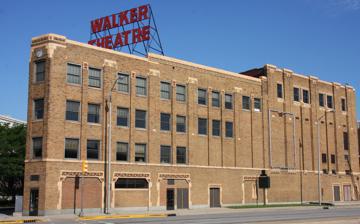
Building: Madam Walker Legacy Center
Country: United States of America
Year built: 1927
National Historic Landmark in Indianapolis, Indiana, U.S. This article is about the building. For the company, see Madam C. J. Walker Manufacturing Company . United States historic place Madam C. J. Walker Manufacturing Company U.S. National Register of Historic Places U.S. National Historic Landmark The building in 2016 Show map of Indianapolis Show map of Indiana Show map of the United States Location Indianapolis , Indiana Coordinates 39°46′33.5″N 86°10′1.5″W / 39.775972°N 86.167083°W / 39.775972; -86.167083 Built 1927 Architect Rubush & Hunter Architectural style African- Art Deco NRHP reference No. 80000062 Significant dates Added to NRHP July 17, 1980 Designated NHL July 17, 1991 The Madam C. J. Walker Building , which houses the Madam Walker Legacy Center , was built in 1927 in the city of Indianapolis , in the U.S. state of Indiana , and as Madam C. J. Walker Manufacturing Company , it was designated a National Historic Landmark in 1991. The four-story, multi-purpose Walker Building was named in honor of Madam C. J. Walker , the African American hair care and beauty products entrepreneur who founded the Madam C. J. Walker Manufacturing Company, and designed by the Indianapolis architectural firm of Rubush & Hunter . The building served as the world headquarters for Walker's company, as well as entertainment, business, and commercial hub along Indiana Avenue for the city's African American community from the 1920s to the 1950s. The historic gathering place and venue for community events and arts and cultural programs were saved from demolition in the 1970s. The restored building, which includes African , Egyptian , and Moorish designs, is one of the few remaining African- Art Deco buildings in the United States. The Walker Building was added to the National Register of Historic Places in 1980. History Madam C.J. (Sarah Breedlove) Walker (1867–1919), an African-American hair care and beauty products entrepreneur around the turn of the century, began development of the Walker Building and its theatre prior to her death in 1919; however, her daughter, A'Lelia Walker , in collaboration with Freeman B. Ransom , the Madam C. J. Walker Manufacturing Company 's attorney , supervised the completion of the project. The building was named in Madam Walker's honor and opened to the public on December 26, 1927, eight years after her death. The four-story, triangular-shaped building at 617 Indiana Avenue was designed by the Indianapolis architectural firm of Rubush & Hunter and built by W. Jungclaus Company. The Walker Building is located along Indiana Avenue , a center "of entertainment, business and pride" for the city's African American community from the 1920s to the 1950s. The building served as the world headquarters for the Madam C. J. Walker Manufacturing Company, "one of the earliest, and for years the most successful, black business empires in the United States." In 1910, Madam Walker established the headquarters for her hair care and beauty business in Indianapolis , Indiana , where her company at one time employed about 3,000 women workers at its on-site factory. The company's new multi-purpose building opened in 1927. In addition to housing the company's headquarters and manufacturing facilities, the Walker building included a Walker beauty school/salon, a fourth-floor ballroom called the Grand Casino, an auditorium/movie theater, a drugstore, the Coffee Pot restaurant/coffee shop, and various professional offices. The Walker Theater Company, a separate entity from the Walker Manufacturing Company, leased the theater space from the manufacturing company and operated it as a stage/movie theater until the mid-1930s when the theater suffered from financial difficulties and outside managers took over its operation. The building's performance spaces were among the many jazz venues lining Indiana Avenue, but the Walker building is only one still standing. Numerous musicians have performed at the Walker theater, including several Indianapolis natives and jazz musicians such as Wes Montgomery , Freddie Hubbard , and J. J. Johnson , among others. The theater also hosted vaudeville acts and film screenings. During the mid-1950s "the building and its surrounding neighborhood began a gradual decline" as African-American middle-class families began moving to other areas of the city. The theater briefly closed in the 1960s. Preservation and restoration "By the late 1970s the Walker Building stood nearly abandoned" and faced demolition , with only Walker Manufacturing Company remaining housed in the building. A "group of Indianapolis citizens recognized the structure's rich history" and began a project to preserve the aging building. Although the exact date is not known, it is believed that the theater remained closed from 1978 or 1979 until its restoration was completed and it reopened in 1988. The Madam Walker Building Urban Life Center, an incorporated not-for-profit organization that formed in 1979, "purchased the building from the Walker Manufacturing Company and began planning for its restoration" with the intention of reestablishing the facility as a cultural center and encouraging economic enterprise. The site was listed on the Indiana Register of Historic Sites and Structures and added to the National Register of Historic Places in 1980. In 1982 the organization's articles of incorporation were amended to reflect its new name, the Madam Walker Urban Life Center. The first phase of the restoration, which housed offices and the Grand Casino Ballroom, was completed in 1983. A $2.5 million capital campaign raised funds to restore the Walker Theatre with a present-day seating capacity of 935. The influence of African art forms in A'Lelia Walker's original design concept is apparent throughout the restored theatre. Financial support for the restoration came from Lilly Endowment and others donors. In October 1988, the Walker Theatre reopened in the fully restored Walker Building under the management of the Madam Walker Urban Life Center. The Urban Life Center also collaborated on two office structures along Indiana Avenue: Walker Plaza, built in 1989, and 500 Place, which was completed in 1992. The building was designated as a National Historic Landmark on July 17, 1991. In 1996 the Madam Walker Urban Life Center was renamed the Madam Walker Theatre Center to better reflect the organization's purpose. Indiana University and Indiana University – Purdue University Indianapolis announced in early 2018 its partnership with the Madam Walker Theatre Center to preserve and restore the historic building. When the planned renovations are completed in 2019, IU and IUPUI will offer new programming at the site to continue the center's "mission of education, empowerment, entertainment, and the celebration of cultural diversity," as well as serving the local community and assuring the site's economic viability. A grant of more than $15.3 million from the Lilly Endowment will provide the funding for the building's renovation and its transitional operations. The facility will also be renamed the Madam Walker Legacy Center. Programming Since the Walker building opened in 1927 it has been used as a meeting place and venue for community events and arts and cultural programs. In 1987, the Madam Walker Theatre Center launched the Youth-in-Arts program, which targeted more than 150 youth who may not have the resources to experience the arts outside of their typical school setting. The theatre's educational program was redesigned in 2007. In more recent years the facility's program offerings have been more limited due to the deterioration of the building, aging equipment, and consistent leadership challenges. Performing arts The Madam Walker Theatre Center's annual performing arts season opens in early October and continues until early May.  Monthly presentations include: Jazz on the Avenue, with jazz artists in concert on the Main Stage or in a cabaret setting and the Indiana Avenue Renaissance Festival. These programs present local and national artists and aim to educate the community in jazz as an indigenous American art form. Steppin' on the Avenue, presenting stepping in African American life, as part of the way in which music, song and dance are interrelated in that culture. The program promotes an art form similar to Salsa . Laughin' on the Avenue, showcasing local and national artists. Main Stage Series: these programs are primarily presented in the Madam Walker Theatre and include theatre, music, and dance. In some cases, international artists presented under the category of Cultural Connections, usually showcased through workshops and classes, as well as part of the Main Stage season. Artists presented are in many cases in residence at the theatre for two or more days, which aims to allow them to develop and participate in community residency, education, and humanities programming. Educational programs Project MAPPED, an acronym for Music, Art, Poetry, Performance, Expression, and Dance, is a 12-week interdisciplinary arts curriculum offered 3 days a week in 2-hour intervals targeting grades 3 through 12 and serving students on all performance levels. The program offers chorus & individual voice lessons, string orchestra & individual string lessons, poetry & spoken-word writing, speech lessons, set production & visual arts, and dance (modern, ballet, jazz, tap, and hip hop). Each session culminates with a semiprofessional performance on stage at the Madame Walker Theatre. The sessions are assigned themes dictated by specific historical events or phenomena within American and African-American culture. Students participate in workshops, lecture-demonstrations, and concerts aimed at introducing them to business practices in the music industry, and the creative processes and aesthetics of various genres. Crushing the Conventional is a concert/lecture/master class series for students, educators and parents showcasing traditional and nontraditional art forms within the African and African-American Diaspora. Admission to these matinee performances is set at an affordable rate. The series occurs during the school day and includes master classes and lectures for parents. Beyond the Wings is an Arts Administration introductory training initiative of the Center targeting high school students. The program exposes students to basic arts administrative duties and teaches arts administration, with students collecting community service credits which many are required to obtain on a semester basis. Arts in Education provides arts experiences to Indianapolis Public School students and students in private, suburban and outlying school districts. The program utilizes artists in residence who are participating in humanities or performing arts programs to provide workshops, master classes, lecture-demonstrations and mini-concerts that educate the student to the process, technique and aesthetics of various art forms. The Arts in Education program also includes the Children's Performing Arts Series, which allows students to attend matinée performances at the Madam Walker Theatre. Madam Walker Academy for Girls provides intermediate-level refinement skills to an underserved segment of the Indianapolis community. Through an ongoing series of workshops, lectures, and activities, participants graduate from the academy with new presentation skills for a variety of settings. The program is open to girls ages 11–17. Humanities: the Madam Walker Theatre Center's programming for the humanities is designed to encourage participation at all ages. Writer's Symposium Series, an ongoing program of the Center designed to familiarize participants with the written word and its place in American culture. The program presents a series of dialogues based in and around the works of local, regional and national authors. Walker Film Series, a series of films designed to bring visibility to national and international film and video with an emphasis on African and African-American and other ethnic minority filmmakers. Tours & Living History: The Heritage Center serves as a display space and repository for information regarding C.J. Walker's life and legacy', as well as the lives of African-Americans who have contributed to American culture. This street-level space offers tours, lectures and small heritage programs presented by local living history theatre Freetown Village. Other uses The center also provides facilities for Freetown Village and Iibada Dance Company. It serves as a rental facility for other arts, social, civic and business organizations to host their programs and activities. The theatre is used for pageants, musicals, concerts, lecturers, auditions and rehearsals, motion picture and video screenings, ceremonial awards presentations and other community events. Description The building's ornamentation is loosely based on African motifs, many of which were blended into a "more standard Art Deco geometric ornamentation." Some sources describe the Walker Theatre as one of the few remaining African-Art Deco buildings in the United States. A'Lelia Walker commissioned the local architectural firm of Rubush & Hunter to design the 48,000 square foot Walker Building to honor her mother in 1927. The Wm. P. Jungclaus Company constructed the building on a triangular lot at the intersection of North Street, West Street (Dr. Martin Luther King Boulevard), and Indiana Avenue in Indianapolis at a cost of $350,000. The Walker Company financed its construction with first and second mortgages. The triangular-shaped building included a theater and ballroom in addition to the Walker Company manufacturing facilities and offices, a Walker beauty school/salon, a drugstore, a restaurant/coffee shop, and office rental spaces. Exterior The four-story, Art Deco-style building is constructed with reinforced concrete, yellow brick-faced walls, an asphalt roof, and a concrete foundation. The triangular-shaped building has two main facades along Indiana Avenue and West Street (Dr. Martin Luther King Blvd.). The south (Indiana Avenue) facade includes storefronts and an entrance to the Walker Theatre. The West Street facade includes a stage entrance and emergency exits. Another ground-floor entrance is located at the point of the triangular-shaped building at Indiana Avenue and West Street. Terracotta architectural details surround the ground-level openings on the two main facades. The building's decorative elements contain African , Moorish , and Egyptian motifs and geometric lines. The south facade's upper levels are divided into twelve major bays , while the upper levels of the east facade contains nine major bays. Pilasters with terracotta caps and decorative insets define each bay. Second and third-floor levels include sash windows , but the fourth-floor sash windows have been replaced with casement windows . A parapet extends across ten bays of the south facade with smaller parapets on the east facade and central point of the building. The rear facade is constructed of concrete structural members and red brick. It is one-half story taller than the other facades to accommodate the theater's stage equipment. The theater marquee and box office also include Moorish decorative influences. A one-bay facade facing southeast, toward downtown Indianapolis, once served as the entrance to a drugstore and restaurant/coffee shop. Interior Ornamental details on the Madam Walker Theatre The interior ornamentation includes bold colors and Egyptian and Moorish motifs with Art Deco details on the building's stucco walls and ceilings. The theatre, which is the largest section of the building, has a present-day seating capacity of 935. The theatre includes a large stage with a grand drape , pipe organ lofts, an orchestra pit, elaborate decorations, and plush seating, in addition to a small lobby. A wood and lead glass screen separate the lobby area from the theater. The pipe organ lofts also include screens of turned spindles. The stage is flanked with two Egyptian-inspired sphinxes . In addition, the stage walls and ceiling include a variety of designs such as African masks, warrior shields, spears, animals, and other exotic symbols. The theater's decoration also includes brass embellishments. Additional features of the theatre include professional lighting and sound systems, dressing rooms, lobby, box office services, a bar lounge, catering and technical services, and parking spaces. In addition to a theater, the building has additional event venues such as the Grand Casino Ballroom, the Walker Memorial Board Room, and the A'Lelia Bundles Conference Center. The stage and the fourth-floor ballroom have been redecorated over the years. Legacy The Walker Building was listed on the Indiana Register of Historic Sites and Structures and added to the National Register of Historic Places in 1980. As the Madam C. J. Walker Manufacturing Company, it was designated a National Historic Landmark in 1991. The historic Walker Building, which remains an anchor site along Indiana Avenue, initially served as the headquarters and factory for the Walker Company and as a center of black female employment. It also functioned as a hub "of entertainment, business and pride" for the city's African American community from the 1920s to the 1950s. The restored building continues to serve the community as a legacy to Madam C.J. Walker's success in the beauty and cosmetology industry, as well as her interest in promoting the arts. It no longer houses the Walker Manufacturing Company, but the building continues to serve as a cultural center for the African American community. The Walker Building is the only extant architectural building of Indiana Avenue's once vibrant nightlife. Since it opened in 1927, the building has offered performances, educational programs, and a gathering place for public and private gatherings and celebrations. As of 2012, the building was one of the city's only National Historic Landmark-owned and operated by African Americans. As a tribute to Madam C.J. Walker, the building's namesake, the facility's ongoing mission is to promote social justice , provide cultural education, and empower "the next generation of entrepreneurs, business owners, and civic leaders" and serves as a "symbol of African-American pride." In pop culture The historic Walker Theatre is referenced in singer/songwriter Leroy Carr 's "Naptown Blues" and Mari Evans 's poem, "I Am A Black Woman." See also List of attractions and events in Indianapolis List of Art Deco architecture in Indiana References